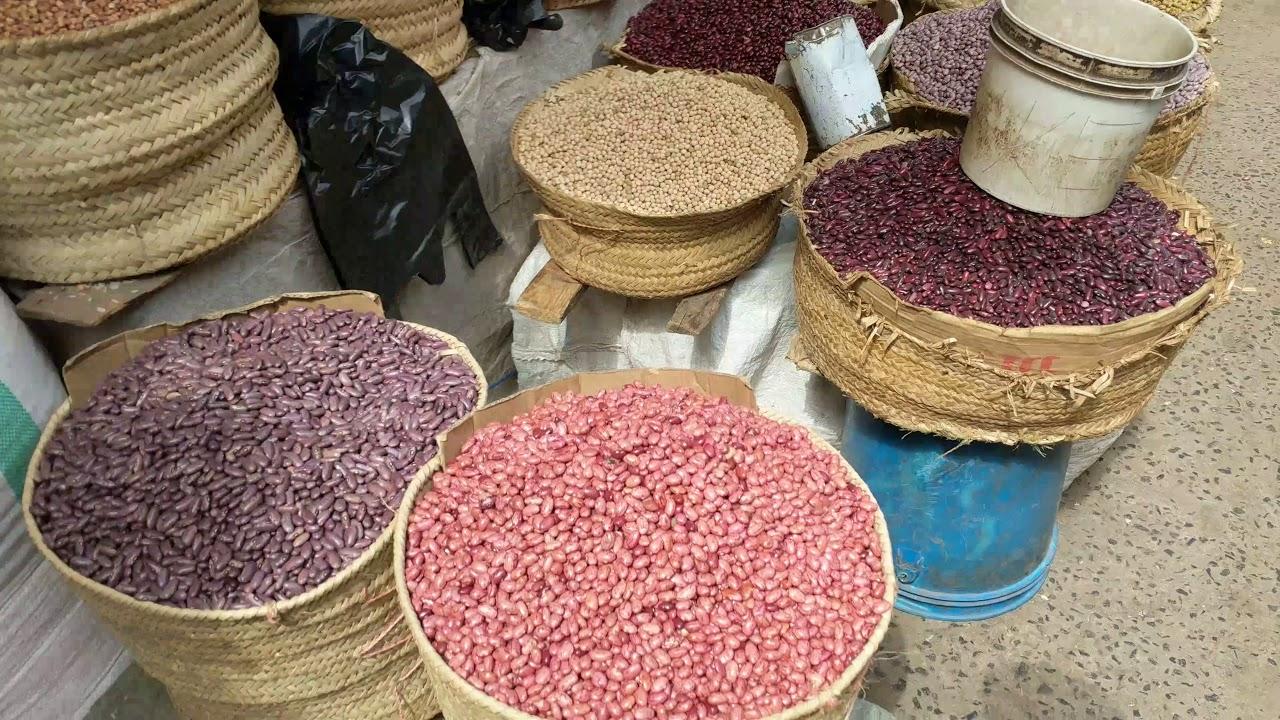
Nafaka za chakula kama mahindi maharage njugu pamoja na mchele vilivyowekwa katika vifungashio maalumu, matenga madogo madogo ikiwa vimewekwa nje eneo pembezoni mwa barabara ya kuandaliwa kwa matumizi ya chakula.